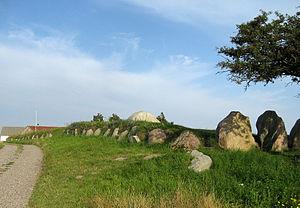
Un tumulus allongé est un monument préhistorique datant généralement du début de la période néolithique. Ils ont généralement environ 5 500 ans et comptent parmi les plus anciennes structures architecturales jamais construites. Elles sont traditionnellement interprétées comme une tombe collective.